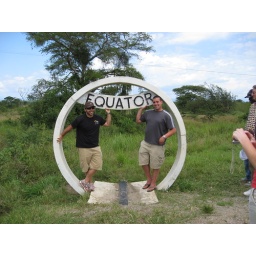
490 - Tony and Michael under the sign across the road